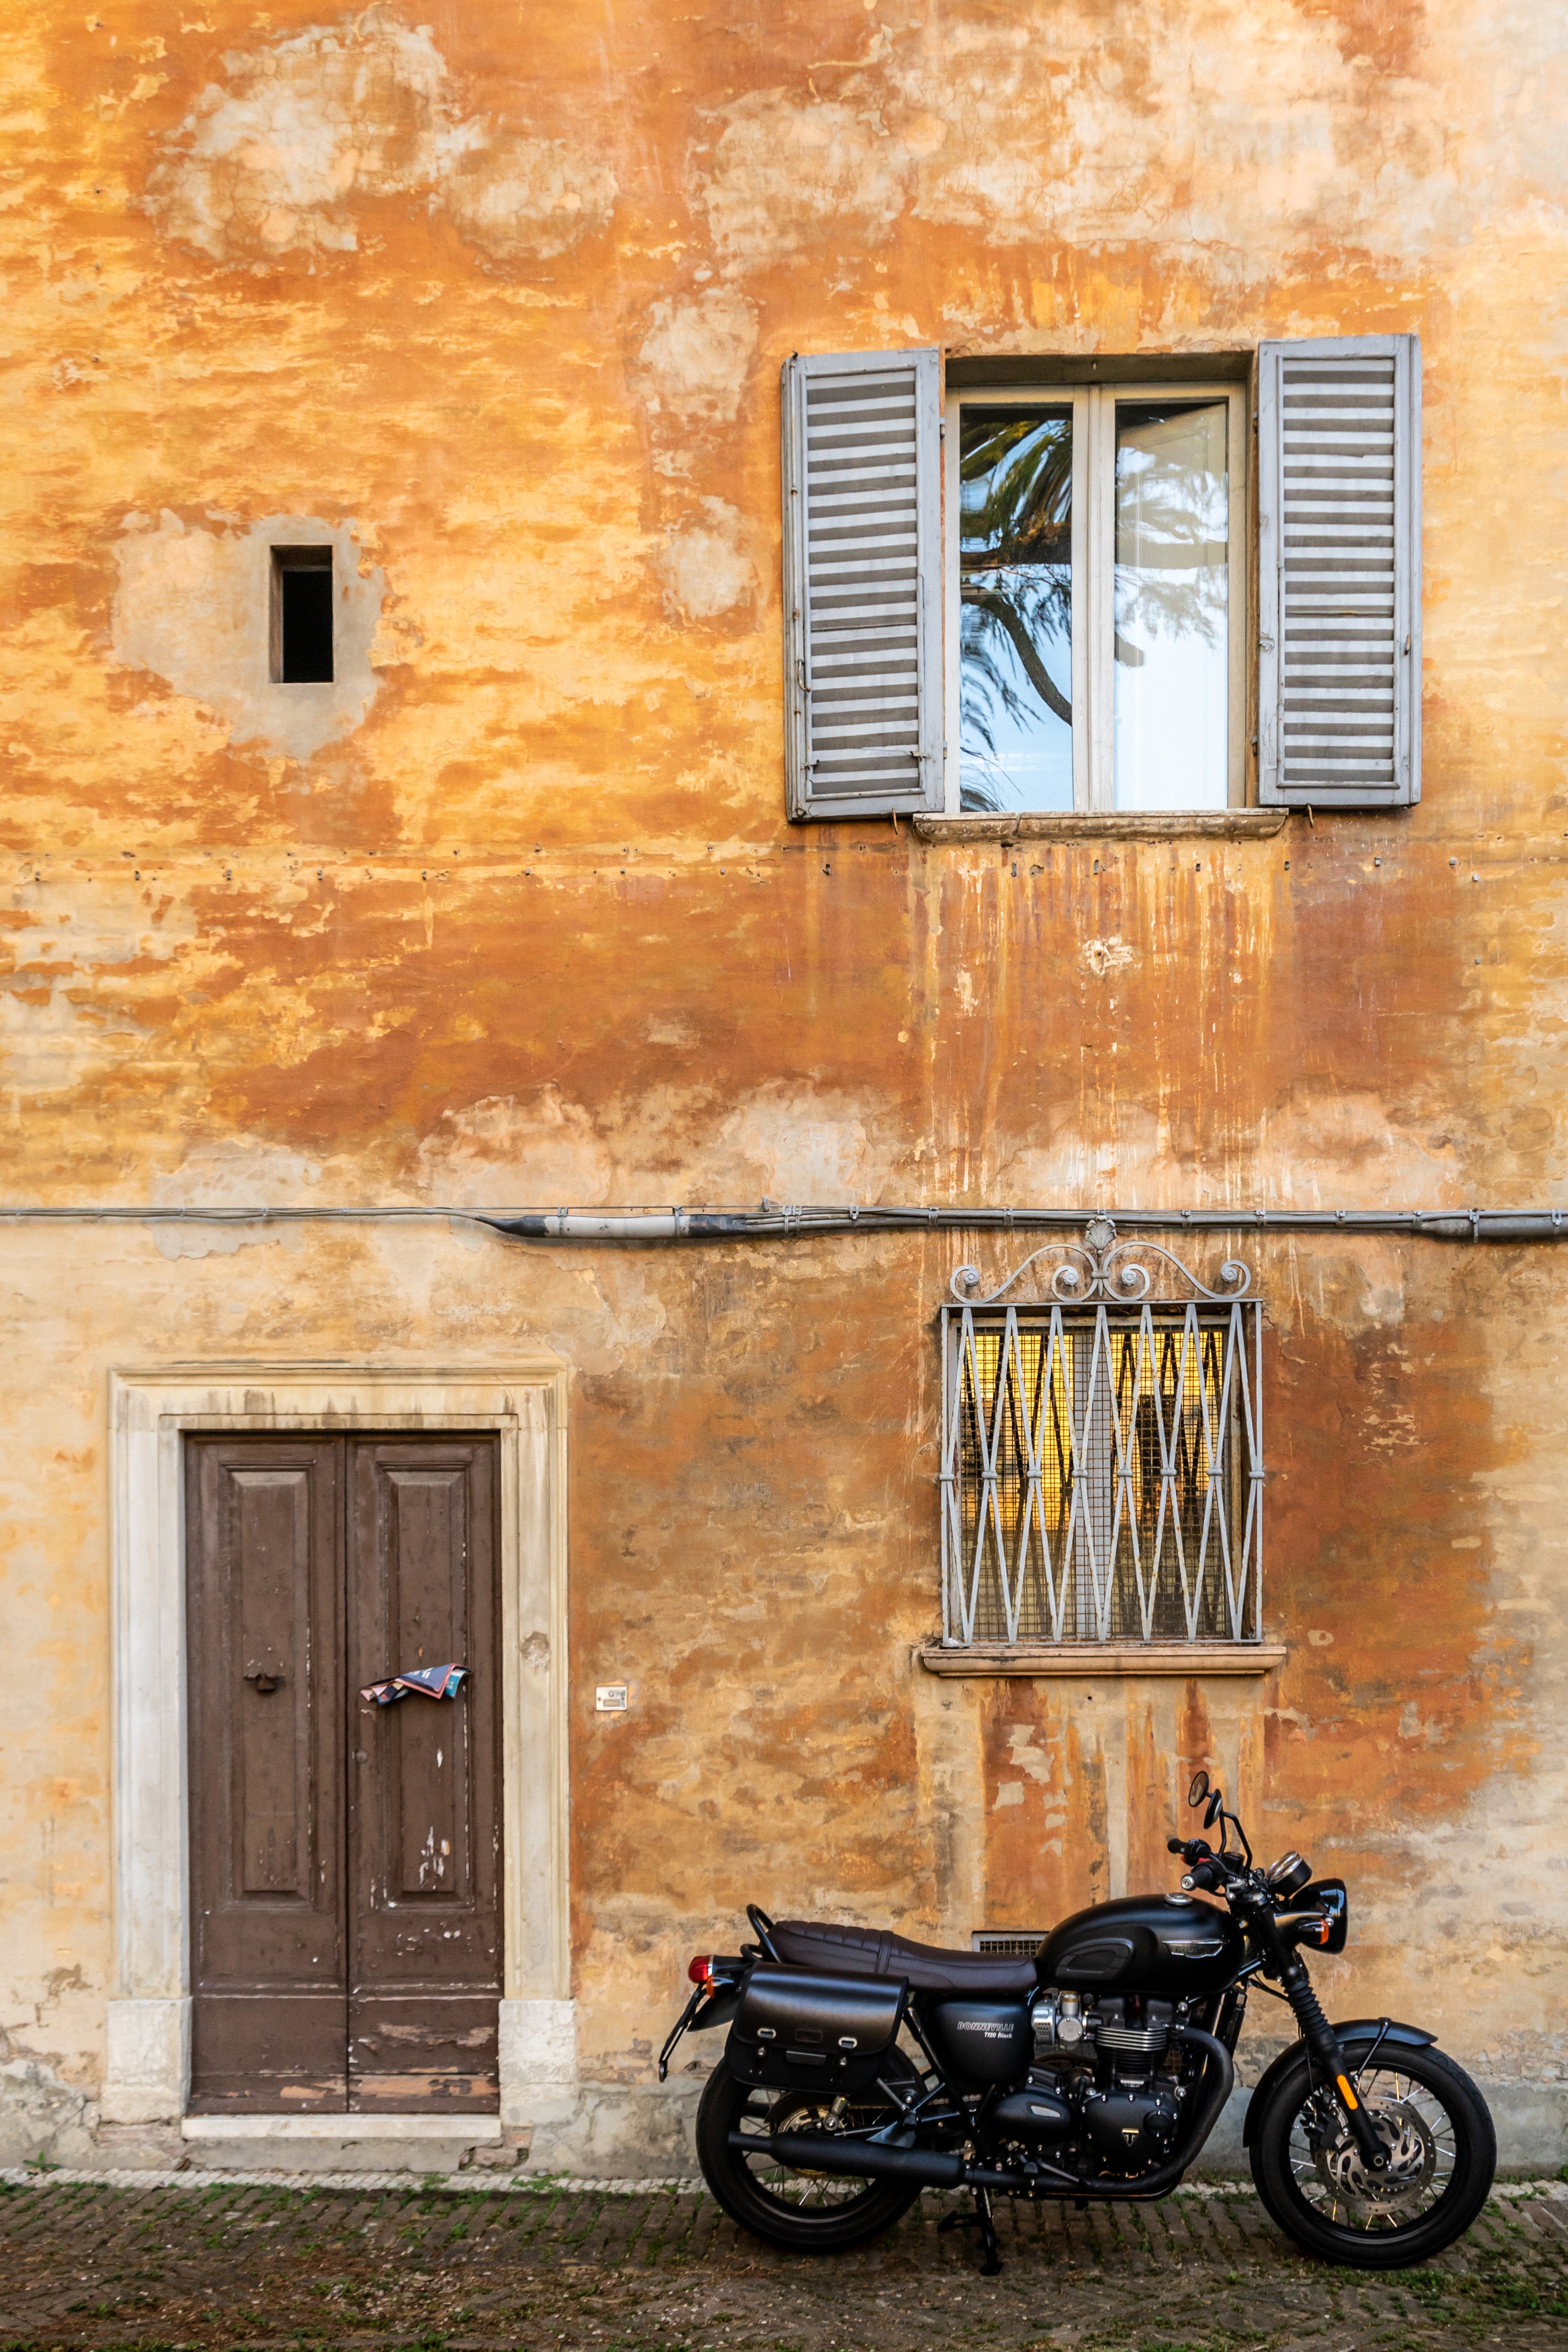
wall, yellow, vehicle, facade, architecture, house, door, motorcycle, building, window, brick